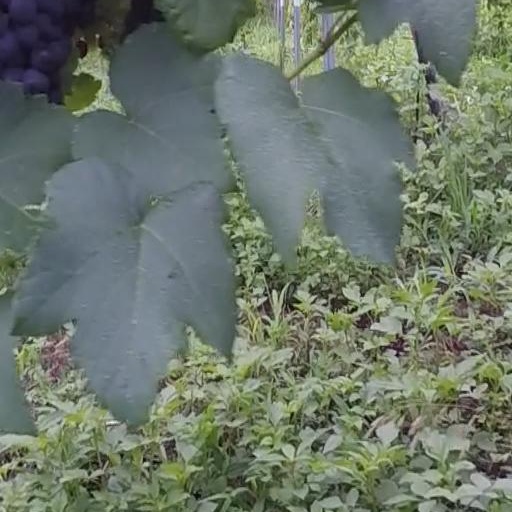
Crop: grape